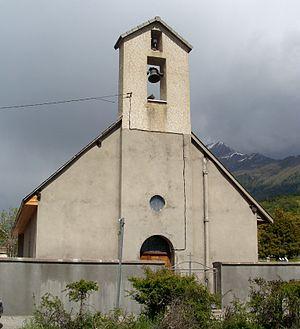
Le temple de la Plaine de Chabottes, entouré par le cimetière. Façade sobre, avec clocheton traditionnel mais sans croix.